History of Bali

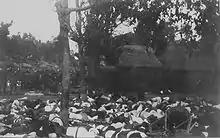
Balinese corpses at Denpasar in the Dutch intervention in Bali (1906).

A series of three military expeditions occurred between 1846 and 1849; the first two were initially countered successfully by Jelantik. The "kingdoms of Buleleng and Bangli waged continuous disputes, and in 1849 Bangli assisted the Dutch in their military expedition against Buleleng", permitted the Dutch to take control of the northern Bali kingdoms of Buleleng and Jembrana. The king of Buleleng and his retinue killed themselves in a mass ritual suicide, called a "puputan", which was also a hallmark of the subsequent Dutch military interventions.